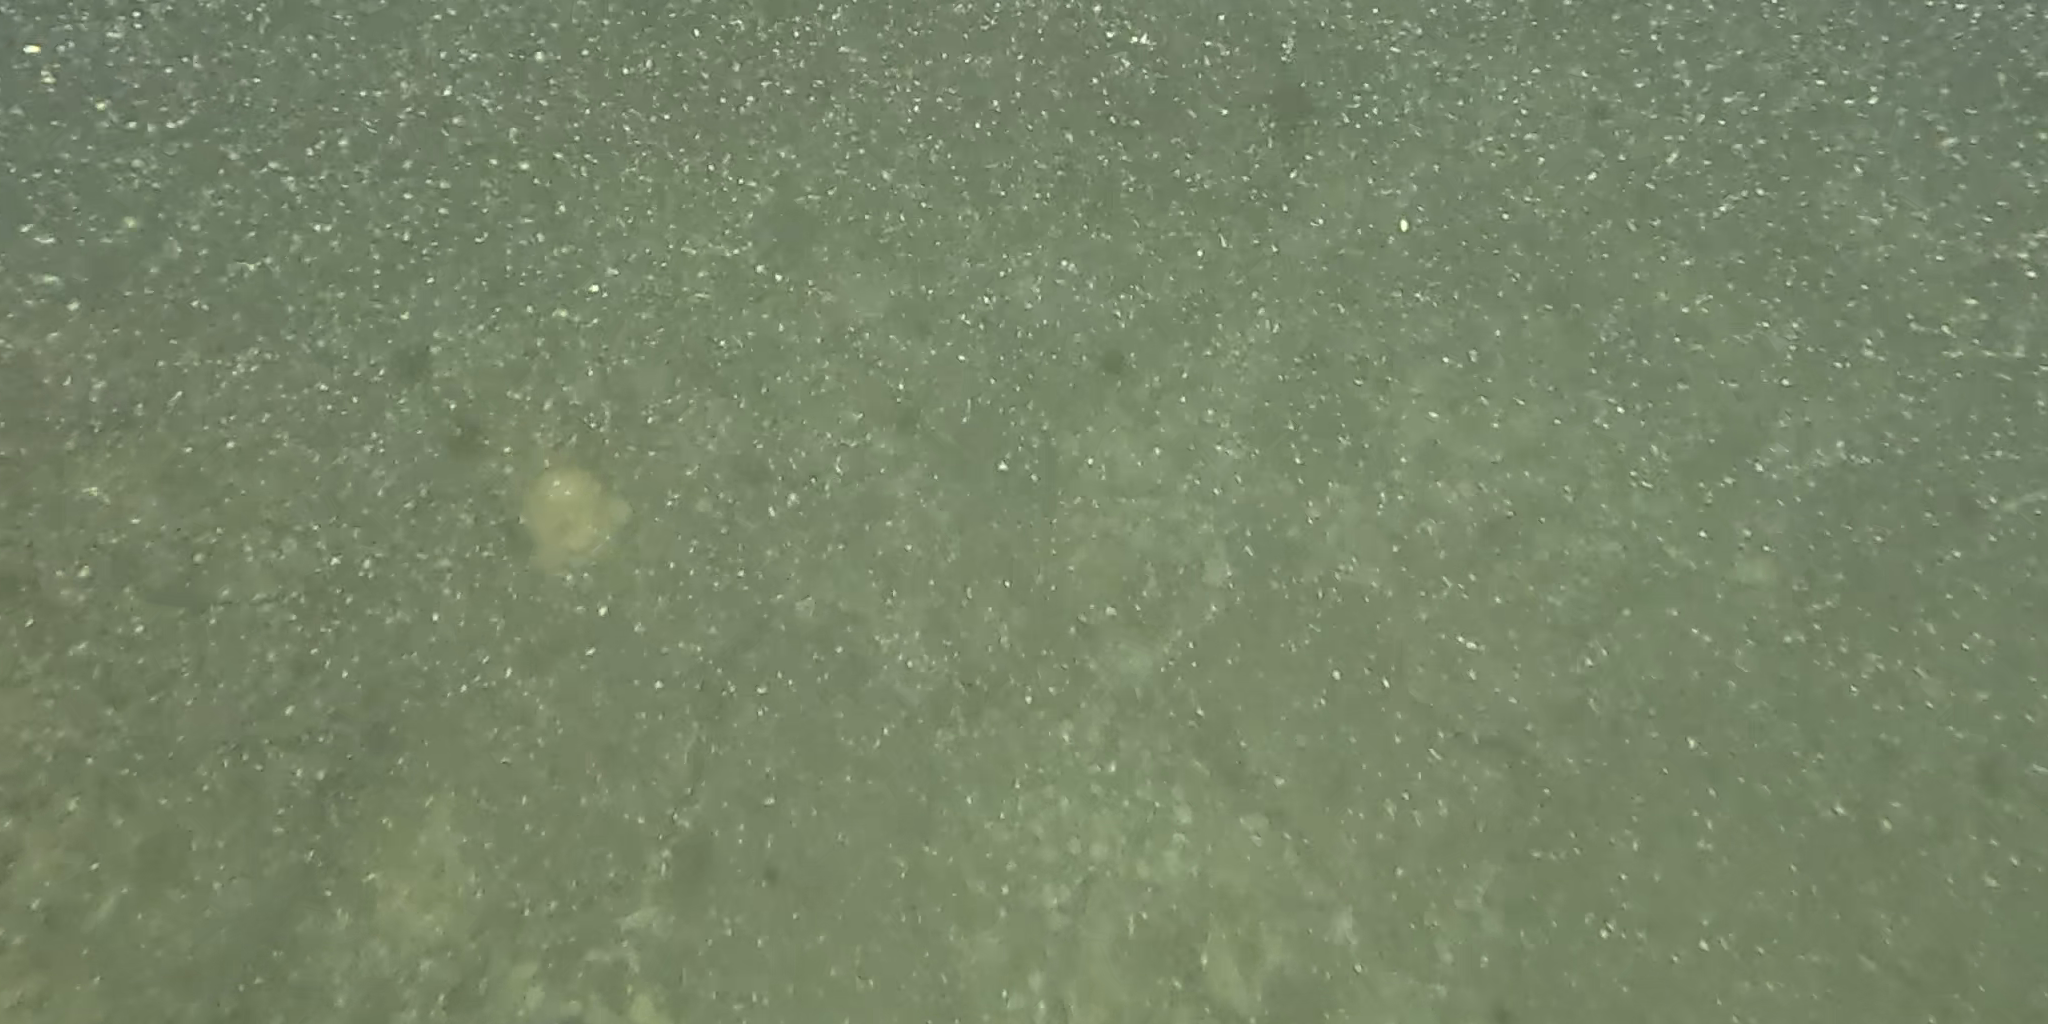
Seabed habitat: stone